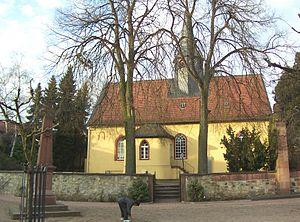
Karben est une ville de la Hesse, en Allemagne. Elle est située à 18 km au Nord de Francfort. Karben sous sa forme actuelle a été fondée en 1970 à la suite d'un regroupement de petits villages.